Klettermaxe (1952 film)

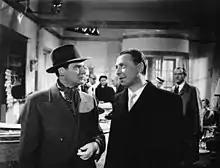
Gentlemen thief Albert Lieven and the police detective Erwin Linder

Klettermaxe is a 1952 West German comedy crime film directed by Kurt Hoffmann and starring Liselotte Pulver, Albert Lieven and Charlott Daudert.